Legend of Sealed Book

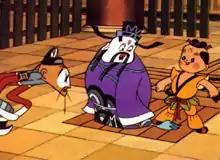

The Legend of Sealed Book is a Chinese animated feature film produced by Shanghai Animation Film Studio. It is also referred to as Book Which Came from the Sky, Tales about the Heavenly Book and Secrets of the Heavenly Book.